K265CA

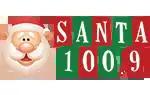
Logo for Christmas format during the last four months of 2013 as well as December of 2018

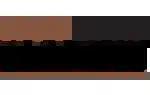
Logo throughout 2014

The translator began broadcasting in 1986 and has always rebroadcast the programming from 104.1 FM. In February 2013, Clear Channel Communications applied to the FCC for an upgrade from 50 watts to the class maximum of 250 watts, while also changing the programming to rebroadcast an HD radio subchannel. The upgrade was made in June 2013, and on August 27, 2013, K265CA had broken off from rebroadcasting KTEG and began airing its own format from KTEG-HD2 playing Christmas music, which began promoting itself as "Santa 100.9" on September 4, being the first station in broadcast radio to flip to Christmas music for the holidays, and setting a record for the earliest any station in the United States has ever flipped to Christmas music before the holiday itself and possibly the longest any terrestrial radio station has ever run that format.